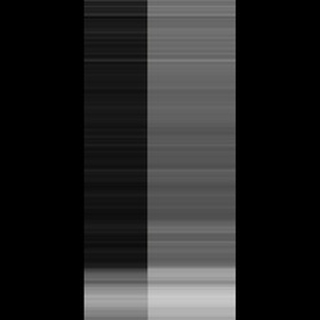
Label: healthy_sugarcane